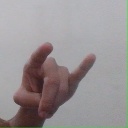
अक्षर: च